Luton Hoo

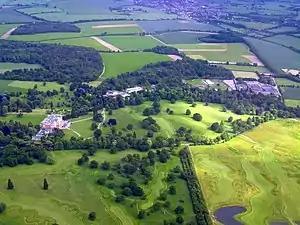
Luton Hoo from the air

Luton Hoo is an English country house and estate near Luton in Bedfordshire and Harpenden in Hertfordshire. Most of the estate lies within the civil parish of Hyde, Bedfordshire. The Saxon word Hoo means the spur of a hill, and is more commonly associated with East Anglia.